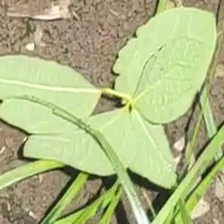
Weed species: Lamber_Quarter_plant(Chenopodium )